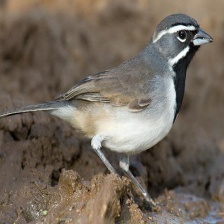
Species: BLACK-THROATED SPARROW
Scientific name: AMPHISPIZA BILINEATA